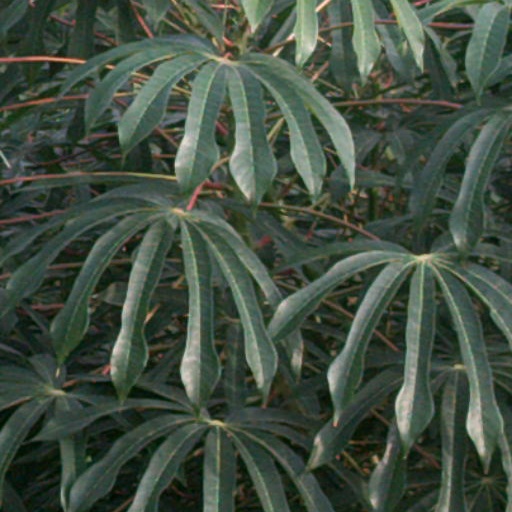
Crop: cassava